87 Crown Street, Wollongong

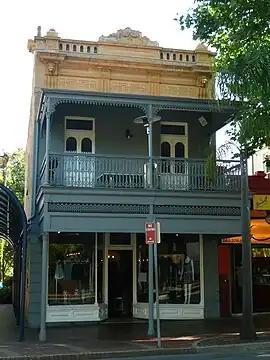
87 Crown St in 2009 with a previous tenant

87 Crown Street is a heritage-listed shop in Wollongong, in the Illawarra region of New South Wales, Australia. It was added to the New South Wales State Heritage Register on 2 April 1999.